Paddy Mayne

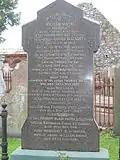
Col. Mayne's gravestone at Movilla Abbey in Newtownards, Co. Down

Recruited in 1945 by the Falkland Islands Dependencies Survey, he was appointed Deputy Expedition Leader, under Surgeon Captain Edward Bingham, to the Falkland Islands, Deception Island and Port Lockroy.